History of the Denver Broncos

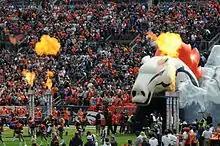
Denver Broncos entrance

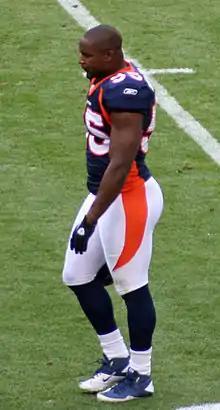
Broncos' linebacker D. J. Williams, October 24, 2010

With their new quarterback, Denver began 2009 well by winning the first six games. The first three wins included a rally at the Bengals, 12–7, as well as relatively easy wins vs. the Browns, 27–6, and Raiders, 23–3. The next three wins came against a tougher stretch of opponents, vs. the Cowboys, 17–10, vs. the Patriots, 20–17 in overtime, and Chargers, 34–23. The Broncos' revamped defense played a huge role in each of the six wins.